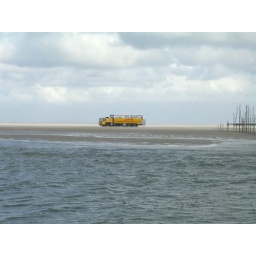
the amphibious truck to carry us over the deserted sand to civilisation